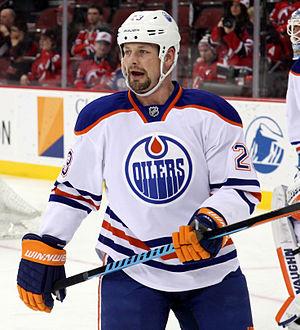
Matt Hendricks est un joueur professionnel américain de hockey sur glace. Il évolue au poste d'attaquant.